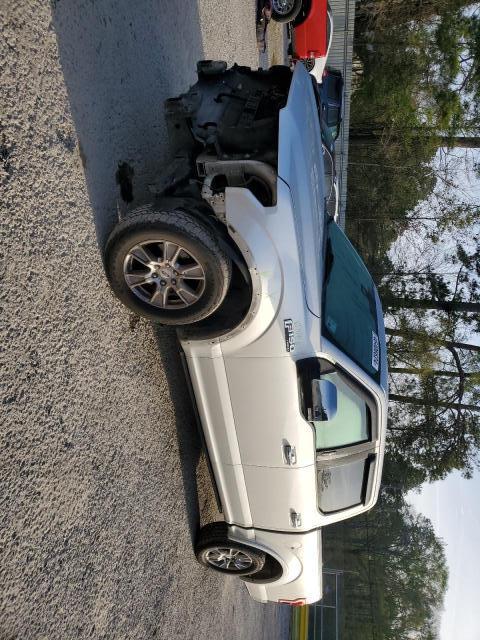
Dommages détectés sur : plaque d'immatriculation avant, pare-choc avant, feu avant droit, feu avant gauche, aile avant gauche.
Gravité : majeur